St. Francis Xavier's Church (Bronx)

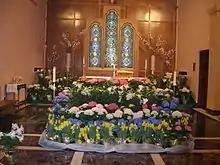
St. Francis Xavier's Altar on Easter Sunday 2016

In 1951, a new building was erected at 1658 Lurting Avenue, at the intersection of Van Nest Avenue, in the Morris Park section of the Bronx. Cardinal Spellman blessed and re-dedicated the church building with more than 1000 people attending the ceremony. The architecture of the church is very monumental for its neighborhood, if a bit retrograde for its post-ward period of design. However, in contrast to the post-war Modernist brick box churches of this period, St. Francis Xavier's Church is designed in an early Gothic style with pointed arched windows and entrances accentuating a stolid masonry mass of low gabled nave and hipped square tower. in leafy and manicured lawned surroundings. The architecture is in the style of thirteenth-century Italian Gothic. The general red brick masonry of the walls is elegantly trimmed with white limestone, as is the corbelled tower cornice, which match the white masonry statues above the principal entrance gable and on the tower upper stage side elevations.